Catherine of Bosnia (princess)

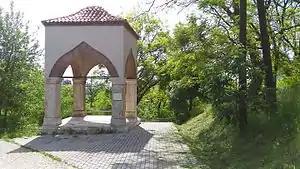
The King's Daughter's "türbe", destroyed in the 1963 Skopje earthquake and restored in the 21st century

In Rome, Queen Catherine worked to have Sigismund and Catherine "released from Turkish captivity". In 1470, she mentioned her daughter as being 10 years old, but this probably meant that the princess was 10 at the time of her capture. Four years later, Queen Catherine travelled to the Ottoman border to negotiate a ransom, likely with her Muslim half-brother as proxy, but failed. Shortly before her death in 1478, the Queen devised a will in which she named Catherine the heir to the Bosnian throne, in case she returned to Christianity and her brother did not.